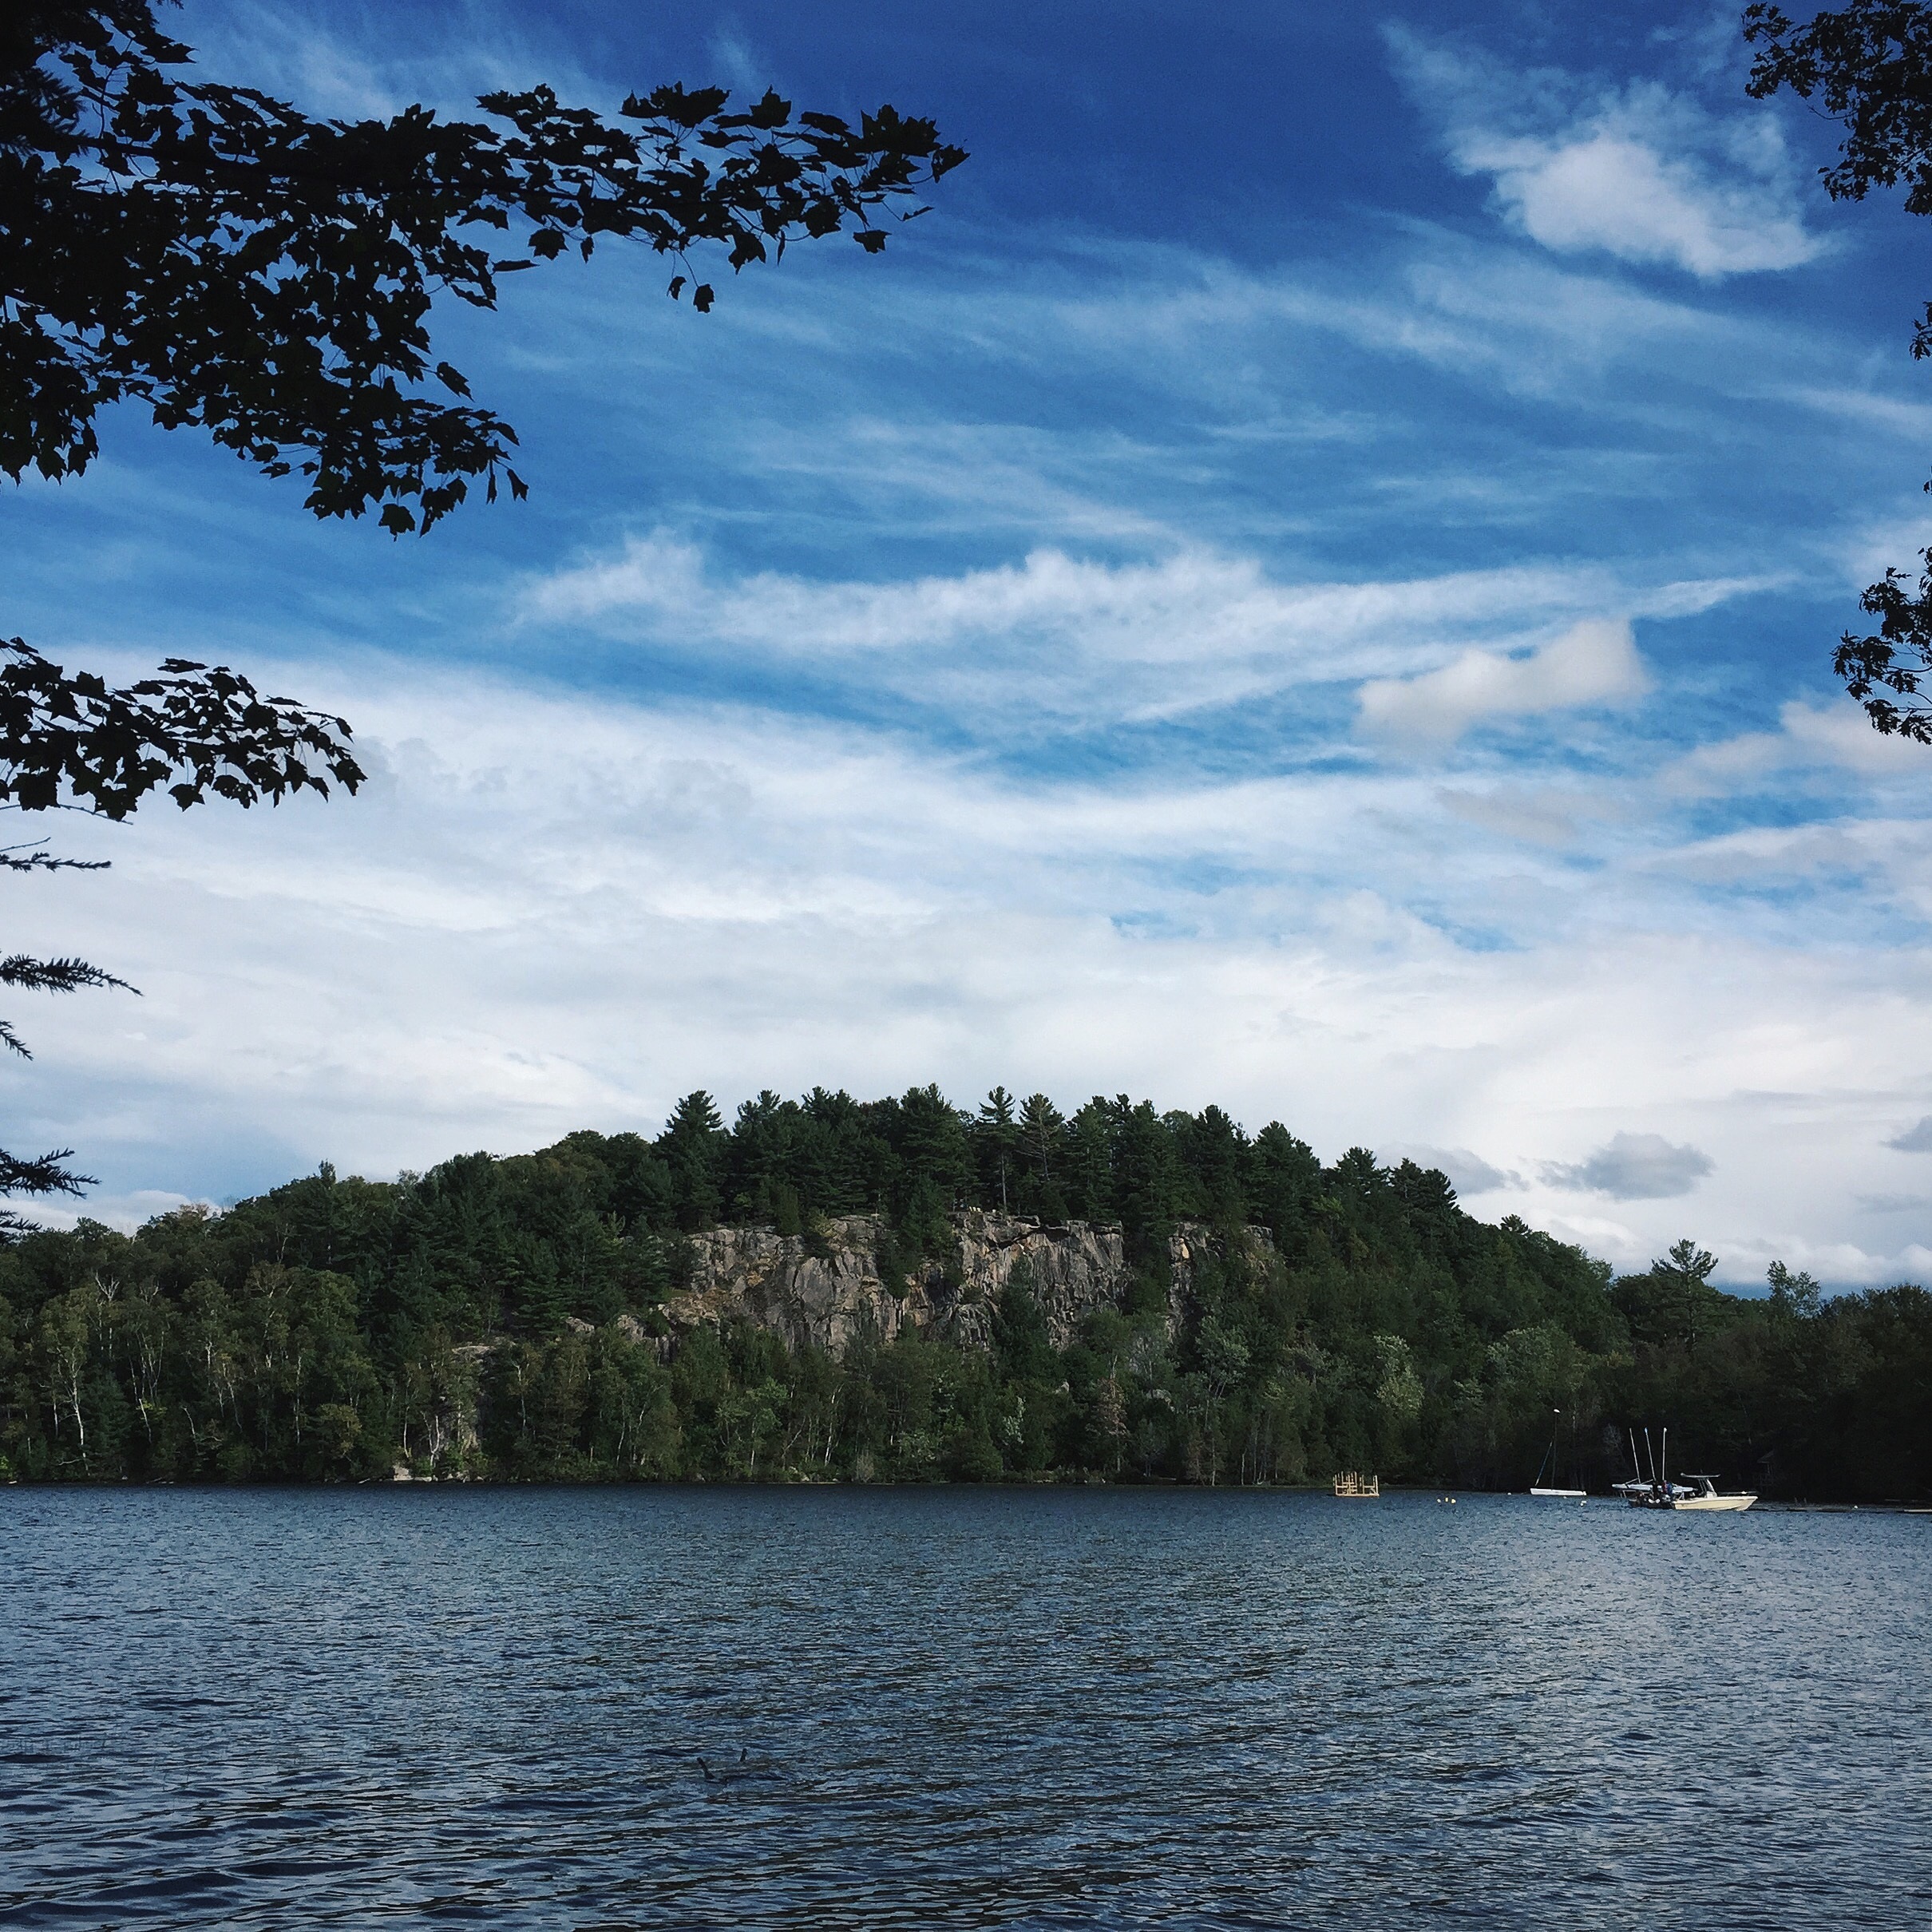
landscape, sea, tree, water, nature, forest, outdoor, mountain, cloud, sky, shore, lake, view, cliff, dusk, reflection, vehicle, scenery, bay, reservoir, body of water, loch, beautiful landscape, woody plant